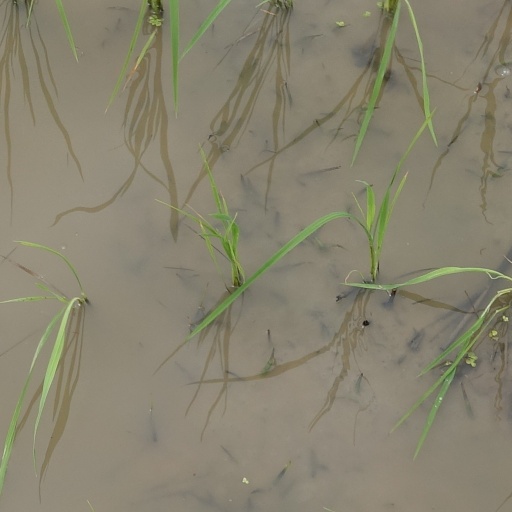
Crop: rice